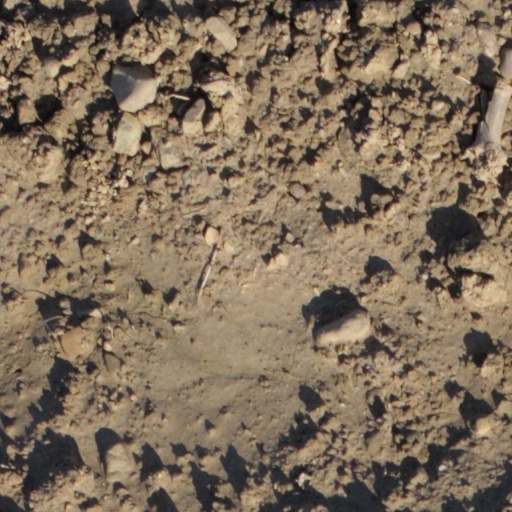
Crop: wheat